Irish Writers Union

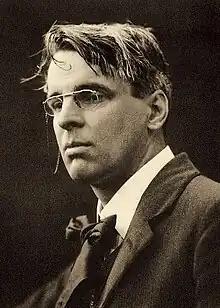
The IWU lobbied the Irish Government on behalf of the family of W.B. Yeats to change the law regarding royalties

Among the issues facing the union was the question of the practical management of authors' rights, and the relative positions of authors and publishers. From its early years, the IWU supported the idea of a model contract for writers and advised authors in this regard, helping writers negotiate their contracts with publishers. To this day, this service remains central to the activities of the Union. There was a lack of clarity around copyright in Ireland in the 1980s, and in part due to the efforts of the Irish Writers Union, the situation was clarified in keeping with international best practice.